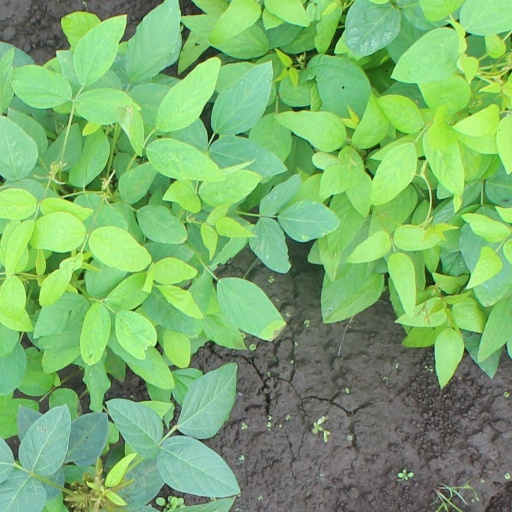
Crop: soybean